I. Bernard Weinstein

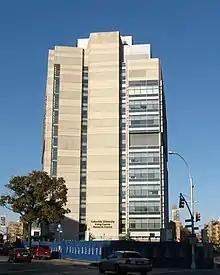
Irving Comprehensive Cancer Research Center

Weinstein was born in Madison, Wisconsin as the youngest of four sons of Russian immigrants. He earned an undergraduate degree from the University of Wisconsin–Madison. He also earned his medical degree there and conducted research at Harvard University and the Massachusetts Institute of Technology. He was hired by Columbia University as an assistant professor of medicine in 1961 and appointed as a professor in 1973. From 1978 to 1990, he was director of the division of environmental sciences at Columbia Mailman School of Public Health. He held appointments on the Columbia faculty as professor of genetics and development and public health at the Herbert Irving Comprehensive Cancer Center of Columbia University and as the school's Frobe Jensen Professor of Medicine.